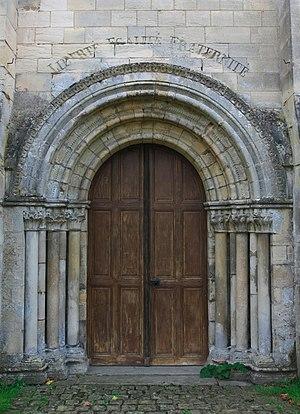
L'église Saint-Lucien est une église catholique paroissiale située à Avernes, en France. L'histoire de la paroisse reste dans l'ombre. Sa fondation remonte au moins au milieu du XIIᵉ siècle, époque de laquelle date le portail, qui n'est plus tout à fait roman, ni encore vraiment gothique. Le reste de l'église est pour l'essentiel de style gothique primitif. Le chœur et la croisée du transept ont été bâtis en premier lieu, vers la fin du XIIᵉ siècle. Les croisillons ont suivi peu de temps après. La profondeur du sanctuaire, la voûte sexpartite de la première travée, et l'agencement particulier des supports sont remarquables, même si les colonnettes des ogives manquent aujourd'hui. En 1883 et 1888, le chœur et le croisillon sud ont subi des restaurations assez radicales, qui apportent notamment le remplacement des clés de voûte et de la quasi-totalité des chapiteaux. Au début du XXᵉ siècle, la restauration du croisillon nord n'est en revanche pas menée à terme, et le résultat est la présence de blocs cubiques en guise de chapiteaux.